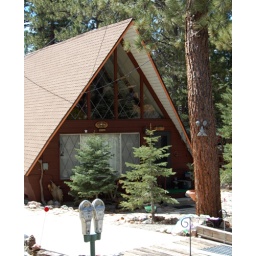
Great house in the forest -- Funny parking meters by the driveway